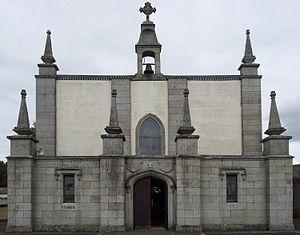
Valleymount est un village du Comté de Wicklow en République d'Irlande.